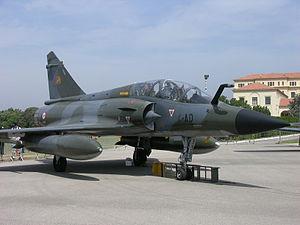
La base aérienne 116 « Lieutenant-colonel Papin » de Luxeuil-Saint-Sauveur de l'Armée de l'air française est située à 5 kilomètres au sud de la ville de Luxeuil-les-Bains dans le département de la Haute-Saône. Après les Usines PSA Peugeot-Citroën de Vesoul, la base est le second employeur en termes d'effectifs dans la Haute-Saône. La base occupe une superficie totale de 477 hectares et possède une piste aux normes OTAN.
L'escadron de chasse 1/4 Dauphiné était une unité de combat de l'Armée de l'air française. À sa dissolution, il était équipé de Mirage 2000N et installé sur la Base aérienne 116 Luxeuil-Saint Sauveur. Ses avions portaient un code entre 4-AA et 4-AZ.